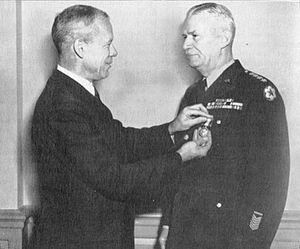
Brehon Burke Somervell est un général américain.